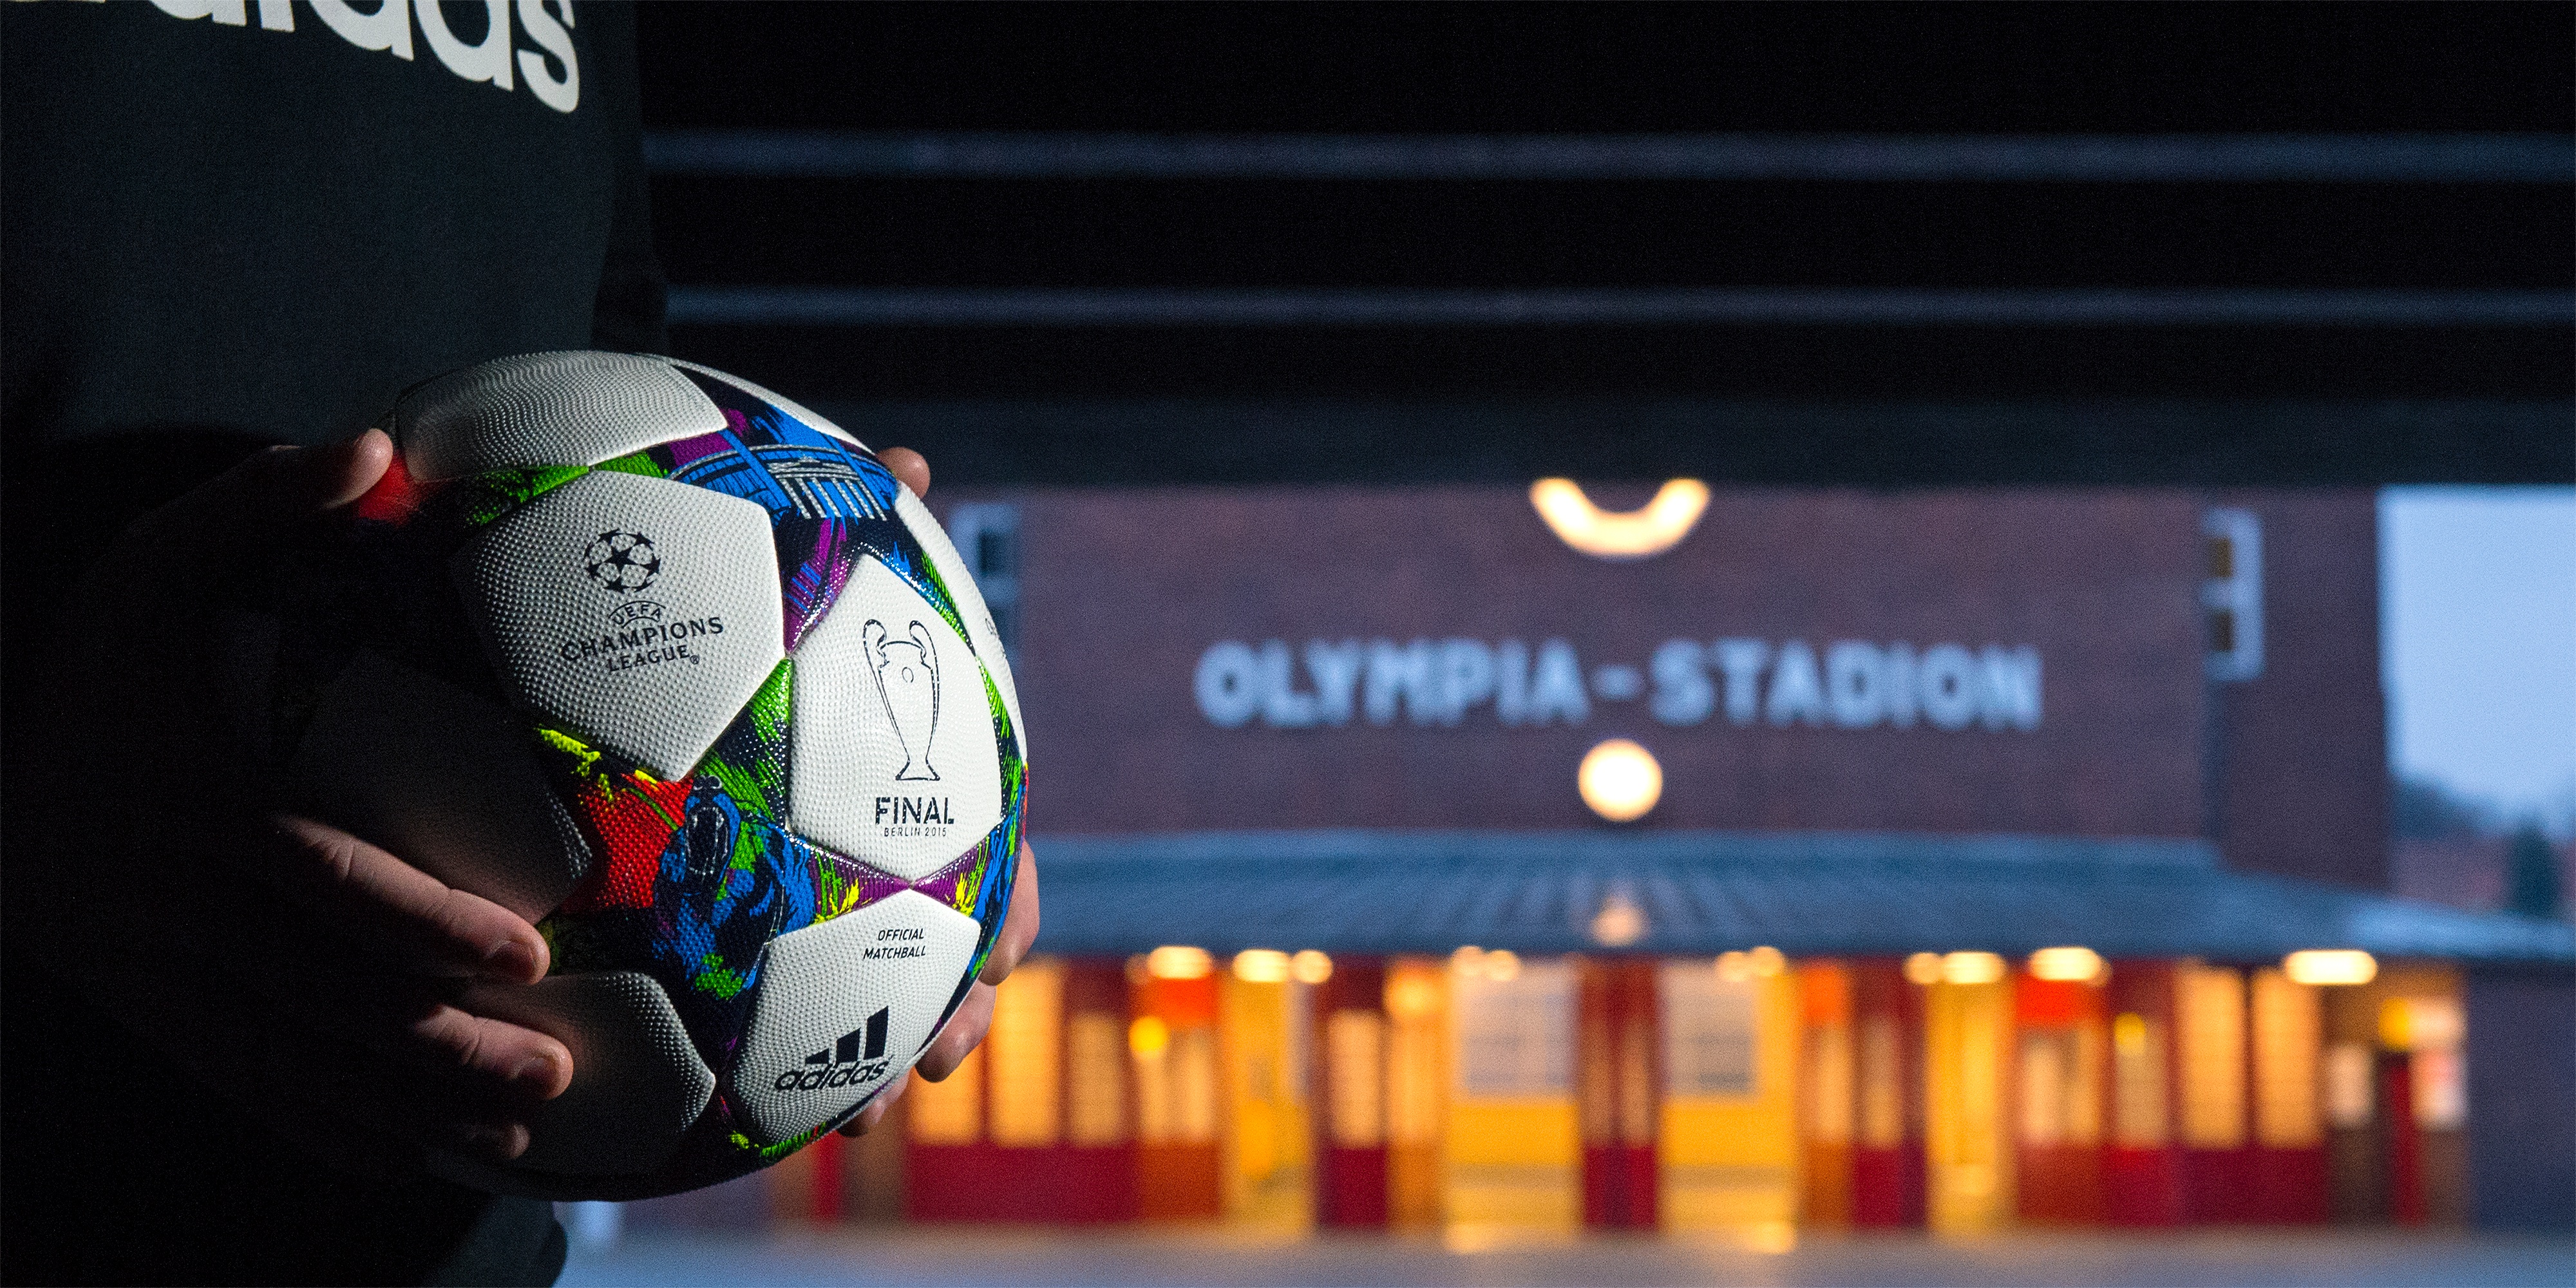
sports